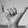
ASL letter: Y